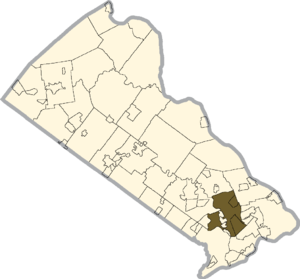
Middletown Township est un township, situé dans le comté de Bucks, en Pennsylvanie, aux États-Unis. En 2010, il comptait une population de 45 436 habitants. Le siège du township est situé à Langhorne.